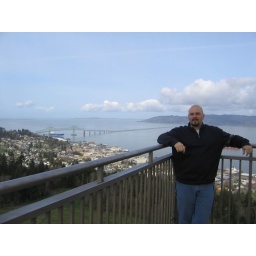
me w/ ship passing under the bridge